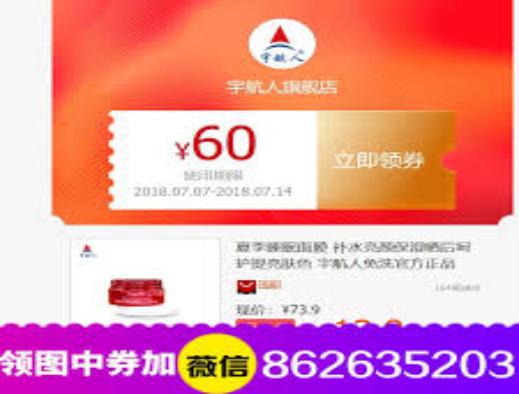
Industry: Necessities